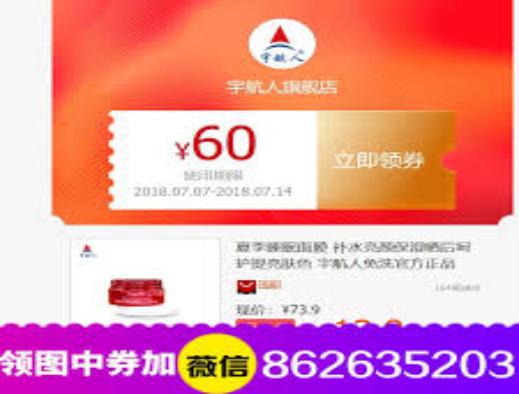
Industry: Necessities